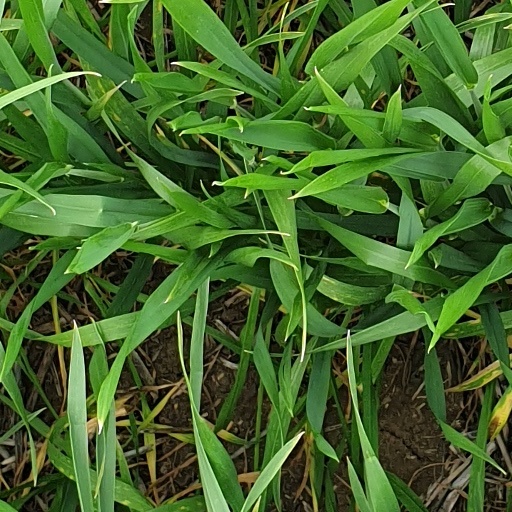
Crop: wheat